Copano Bay

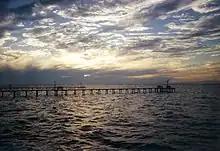
Piers off the eastern shore of Copano Bay with the shape of the bay on the horizon

Copano Bay is approximately twelve-by-six-miles, oriented from the southwest to the northeast. It is found mainly on undeveloped land, though ranches are located on parts of the west, south and north shores. The main extensions include Mission Bay, which stretches to the north to the mouth of the Mission River, and Port Bay to the west, which forms the southern boundary of the Live Oak peninsula. The peninsula is located on the eastern shore of Copano Bay and is lined with beach homes and residences, which begin just west of the inlet Salt Lake to the head of Live Oak peninsula at the confluence of Copano and Aransas Bay. This opening is spanned by the Copano Bay Causeway and the Copano Bay Fishing Pier, which once served as the main crossing to the Lamar peninsula. Holiday Beach is found on the northeastern shore of Copano Bay on the Lamar Peninsula. Just north of the community is the mouth of Copano Creek, which marks the bay's northernmost point. From here, the shoreline turns to the southwest past the Copano Bay Oil and Gas Field and four sloughs before reaching the ruins of the ghost town Copano at Copano Point, marked by white cliffs. At the point, the Copano Reef juts out almost halfway across the bay. Further southwest, past the mouth of Mission Bay, Bayside stretches along the coast to the mouth of the Aransas River. The shoreline turns to the southeast from this point, past the Egery Flats and Egery Island through Swan Lake and to the mouth of Port Bay.